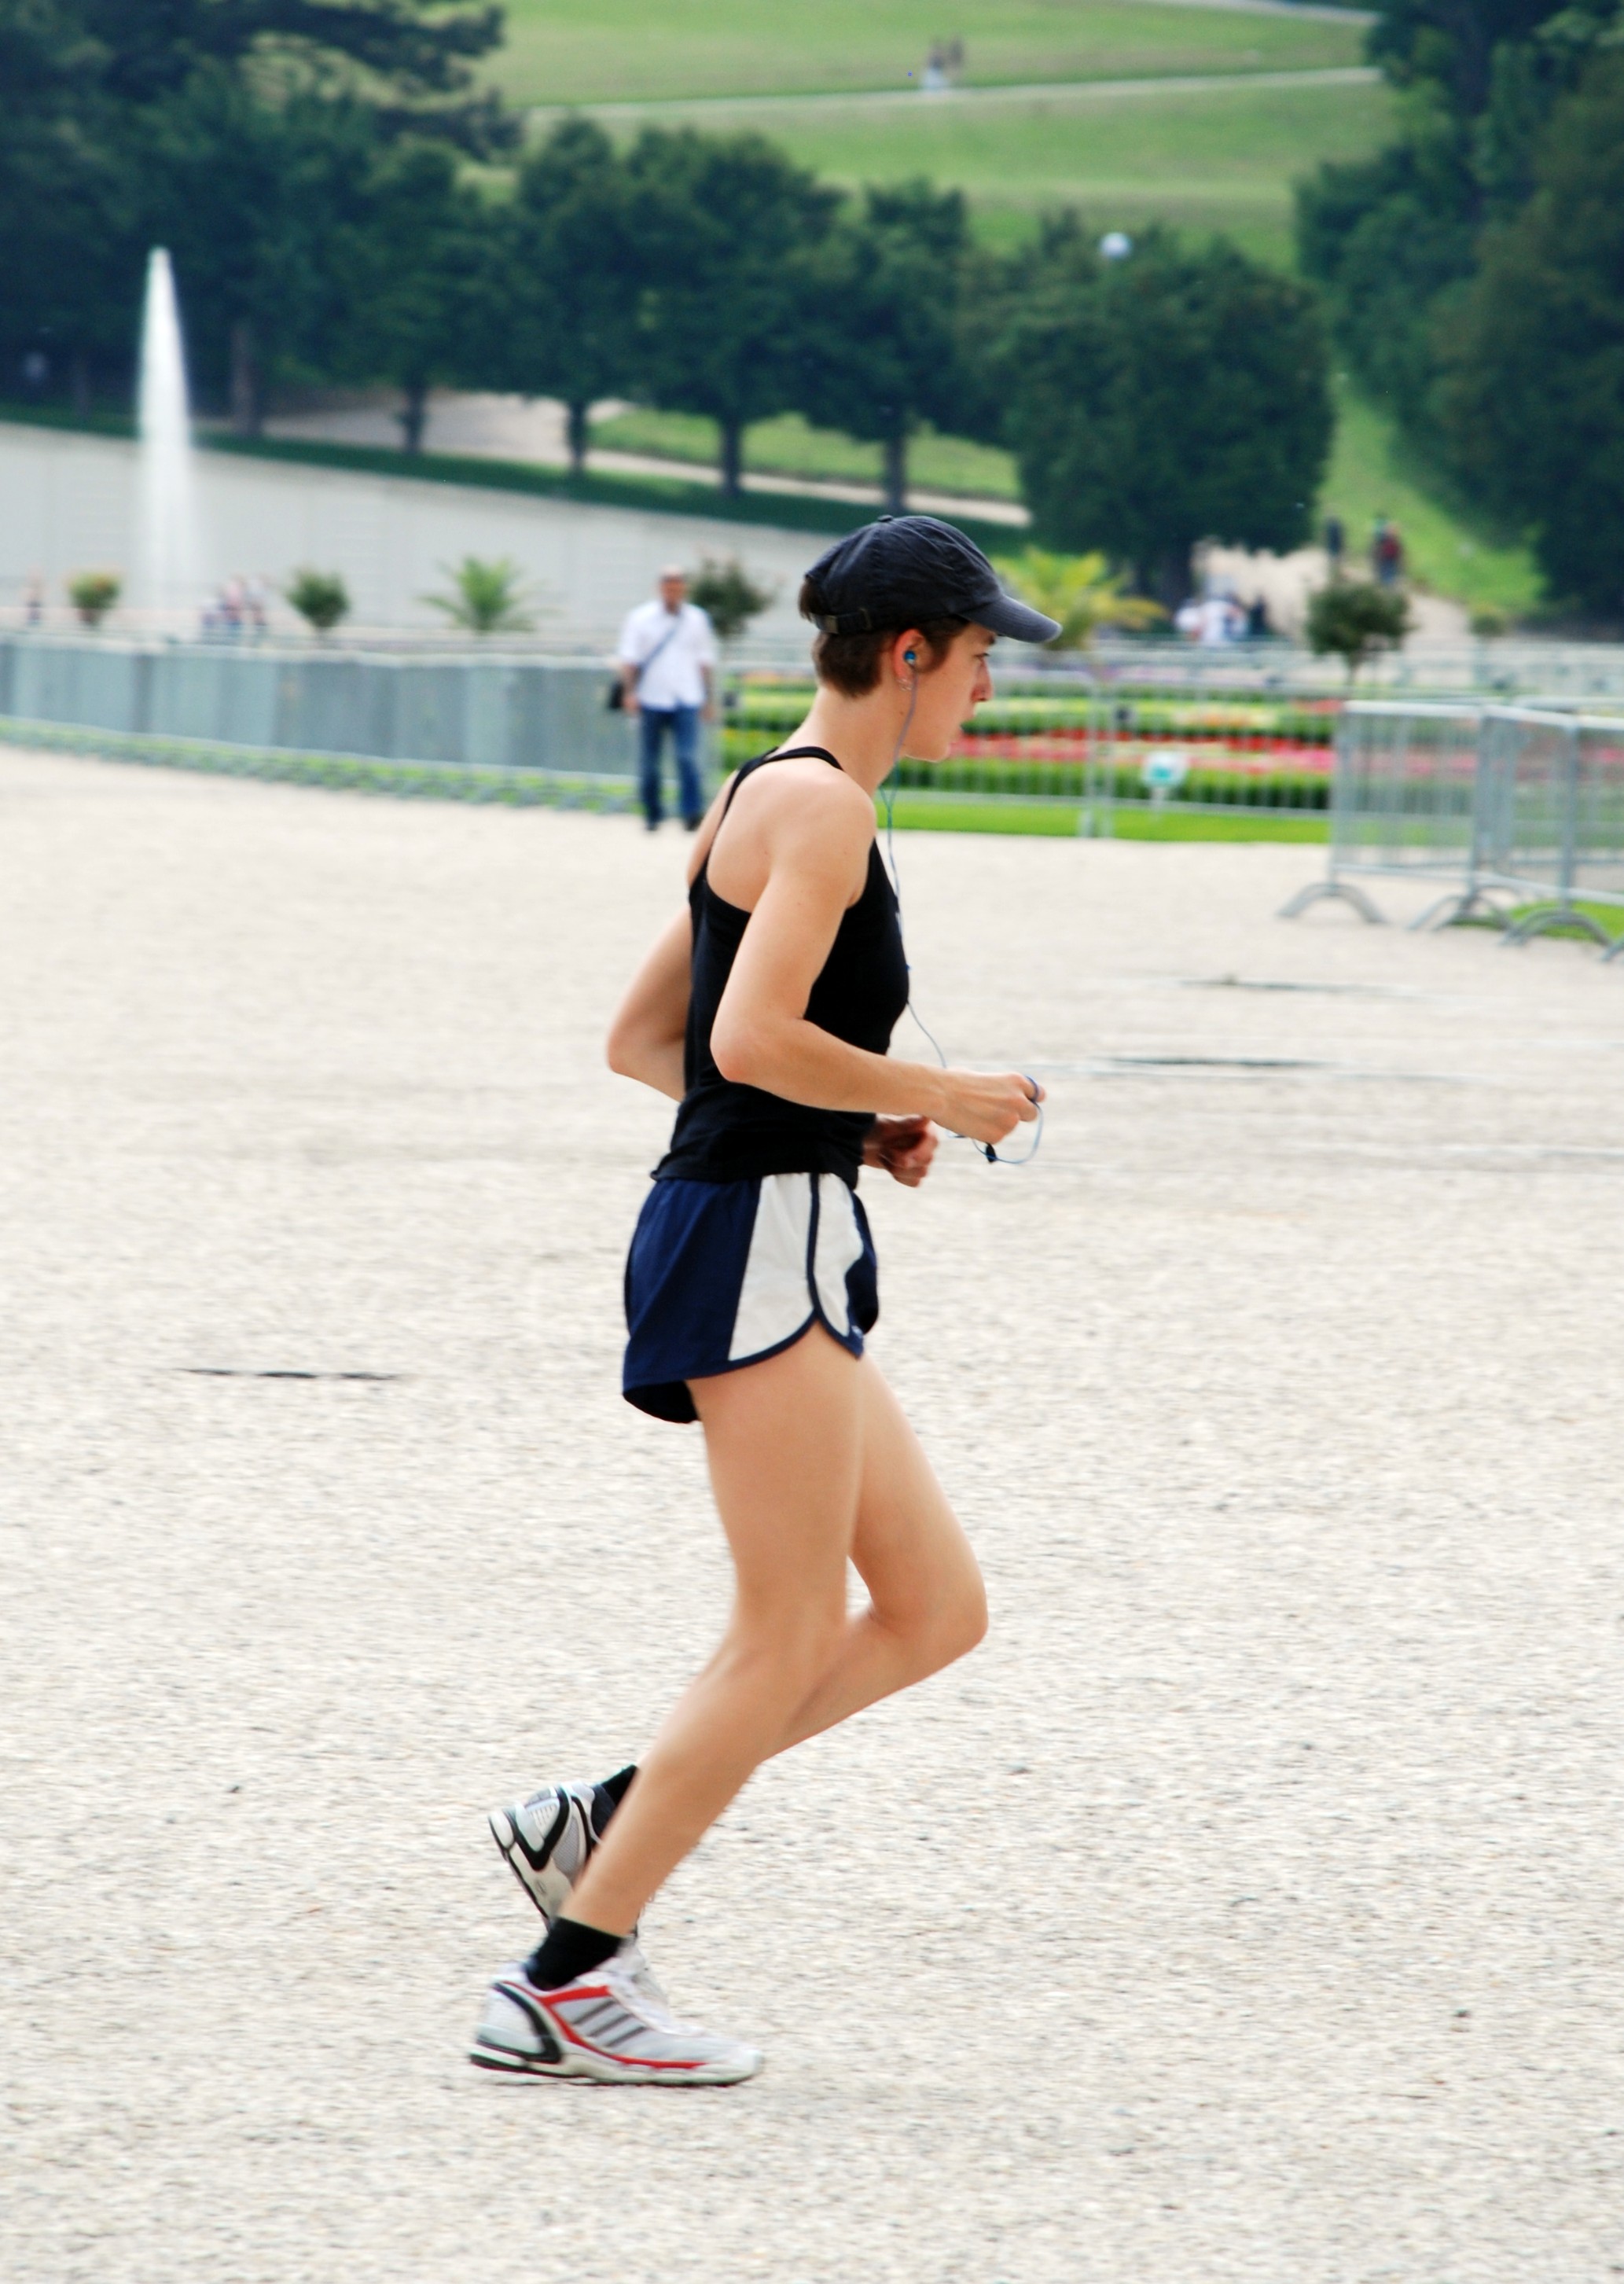
person, running, city, cityscape, jumping, leg, europe, jogging, nikon, austria, sports, vienna, d80, endurance, cityscapes, wien, athletics, nikond80, osterreich, physical exercise, beach volleyball, human action, endurance sports